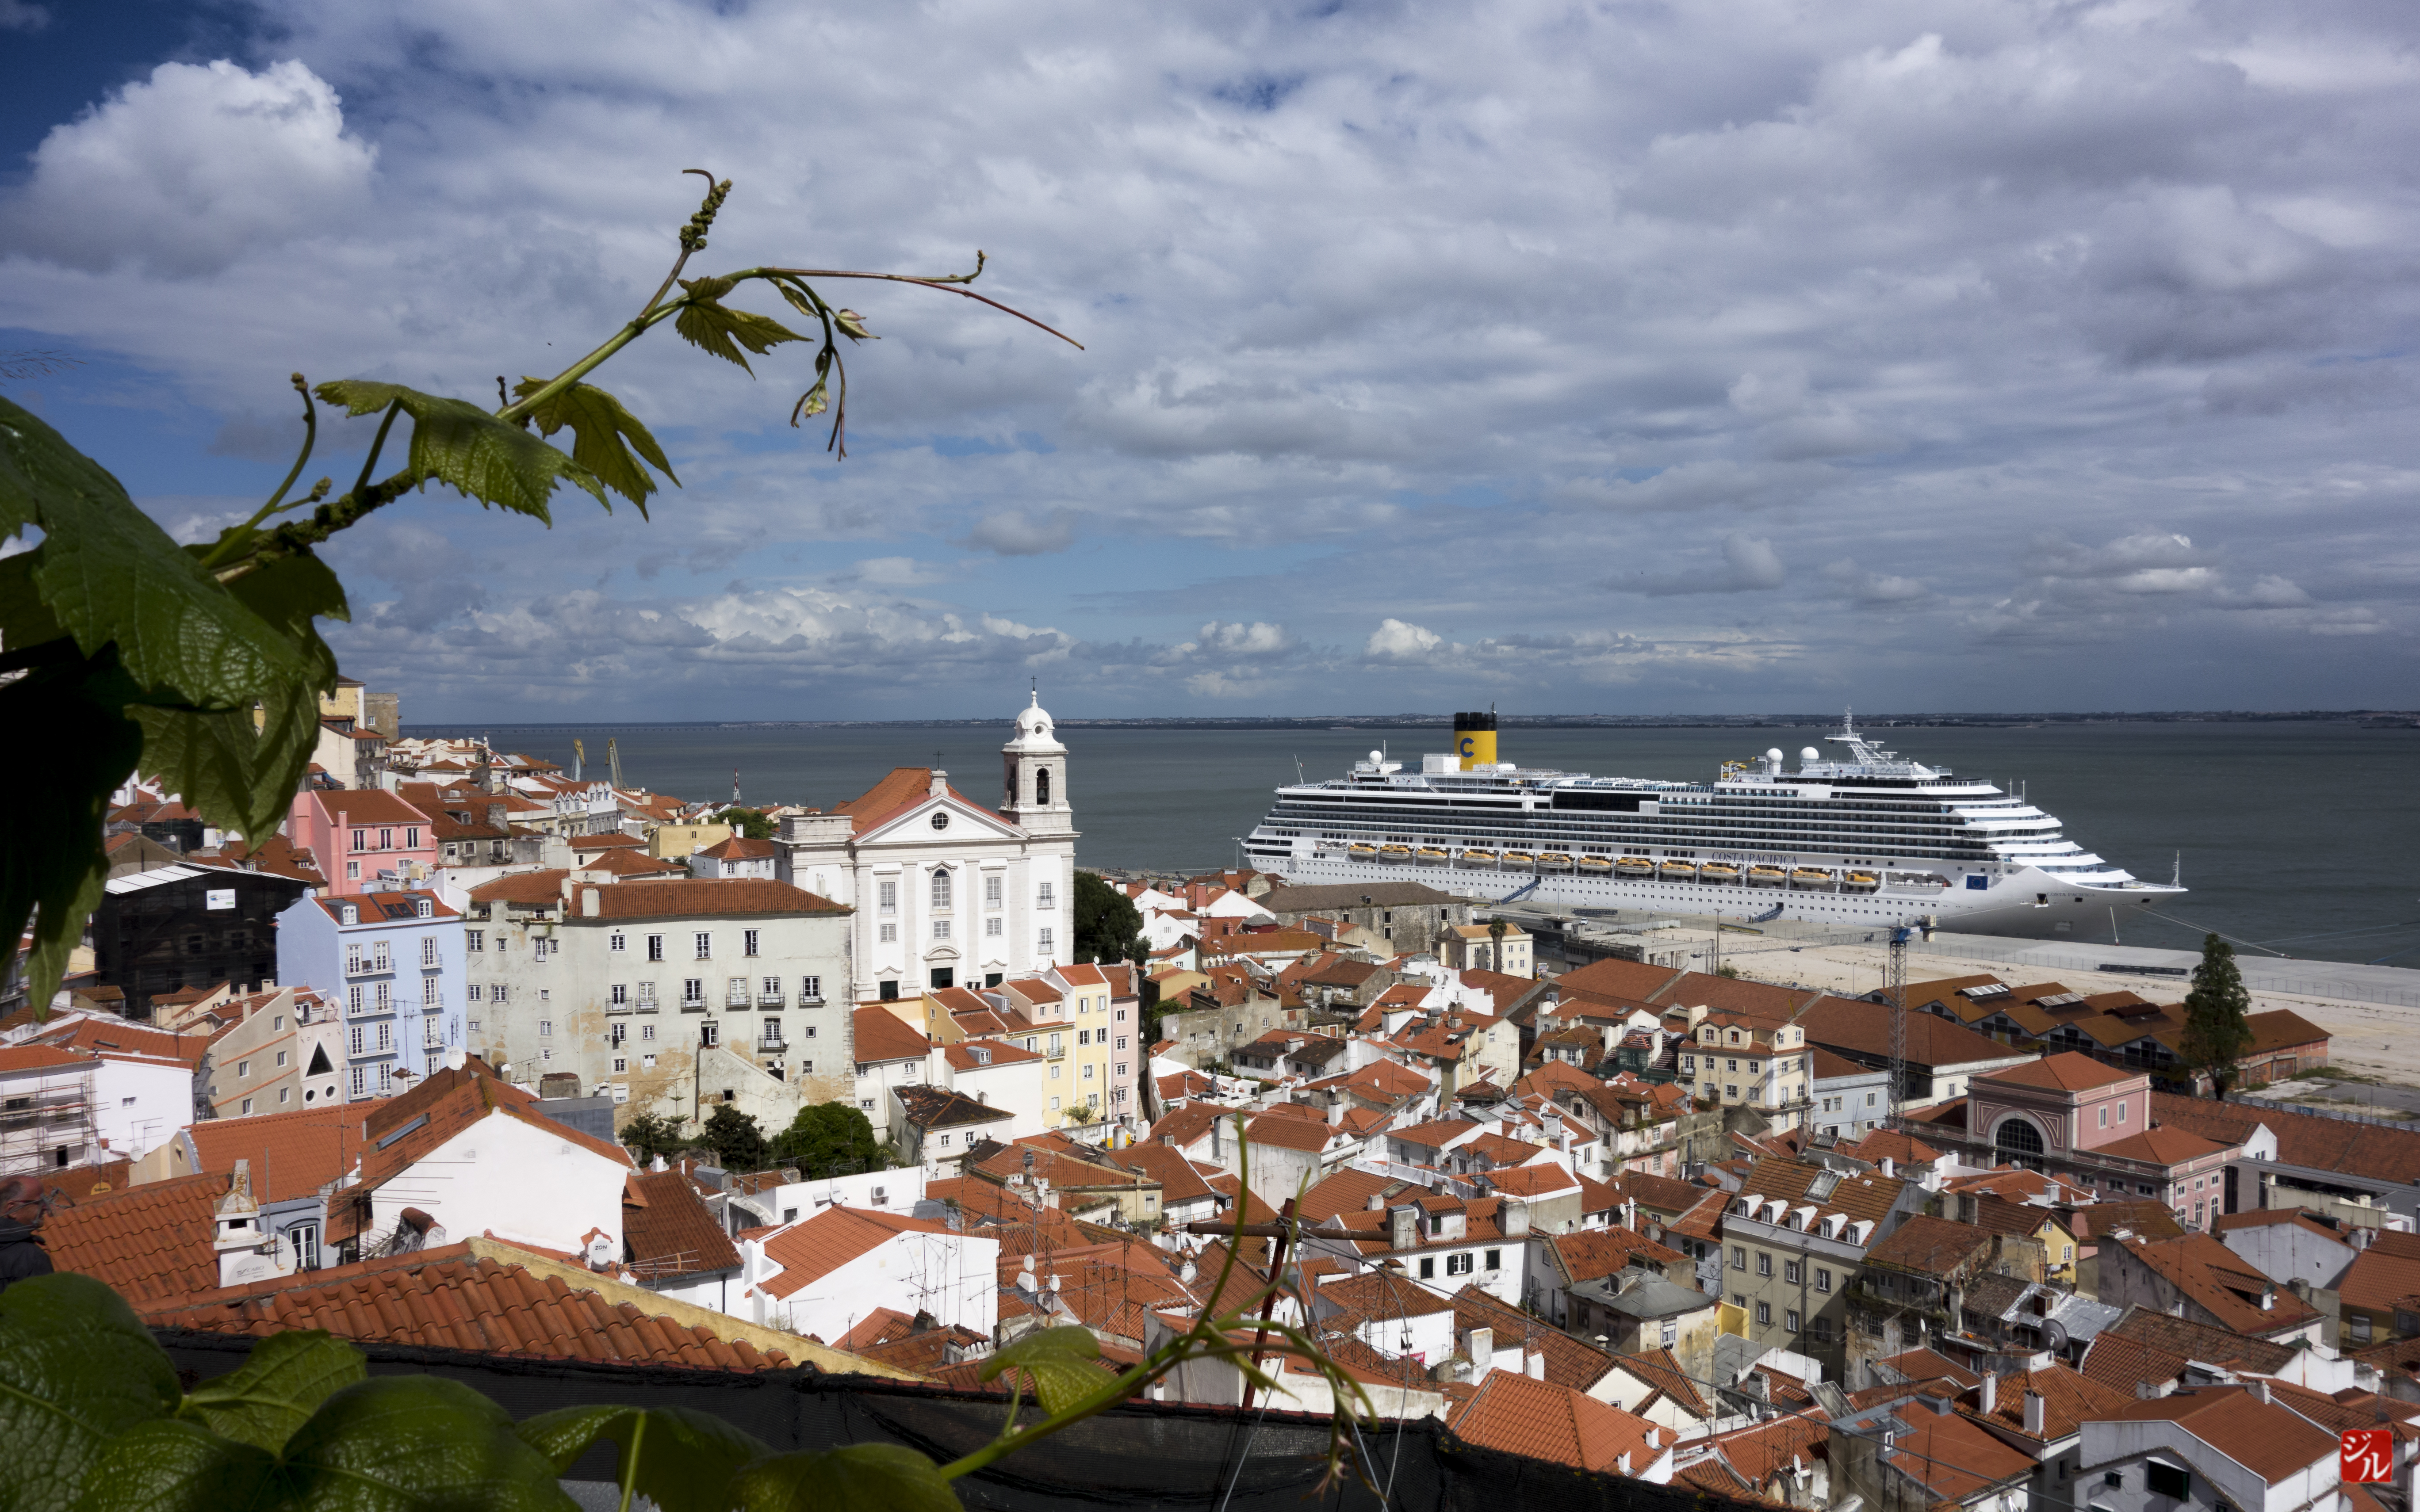
beach, sea, coast, town, cityscape, vacation, vehicle, bay, harbor, marina, tourism